Phoenix Zoo

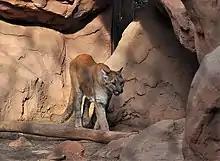
Cougar

The Arizona Trail is designed to emulate the wildlife and plant life of the state of Arizona. It features several plants native to the Sonoran Desert including the saguaro cactus, and animals such as the turtle, coyote, collared peccary (more commonly known as the javelina), cougar, golden eagle, bobcat, snowy egret, raven, horned lizard, rattlesnake, black-tailed prairie dog, ringtail, turkey vulture, California condor, thick billed parrot, Sonoran pronghorn, and the Mexican wolf.